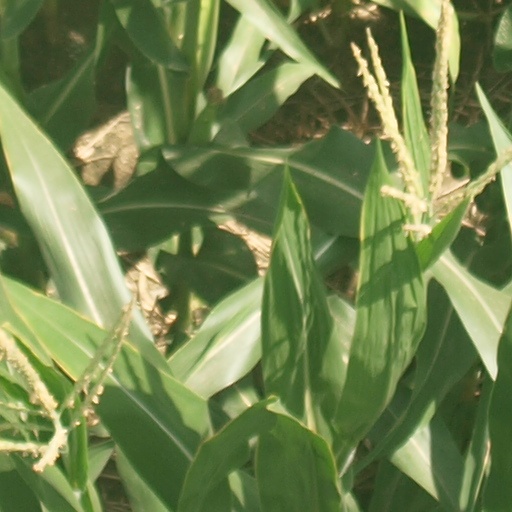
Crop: maize; corn